Greater Iran

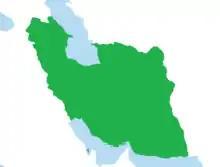
Qajar dynasty at its greatest extent

From the 6th century BC to the 3rd century BC, Bahrain was a prominent part of the Persian Empire under the Achaemenid dynasty. It was referred to by the Greeks as "Tylos", the centre of pearl trading, when Nearchus discovered it while serving under Alexander the Great. From the 3rd century BC to the arrival of Islam in the 7th century AD, the island was controlled by two other Iranian dynasties, the Parthians and the Sassanids.